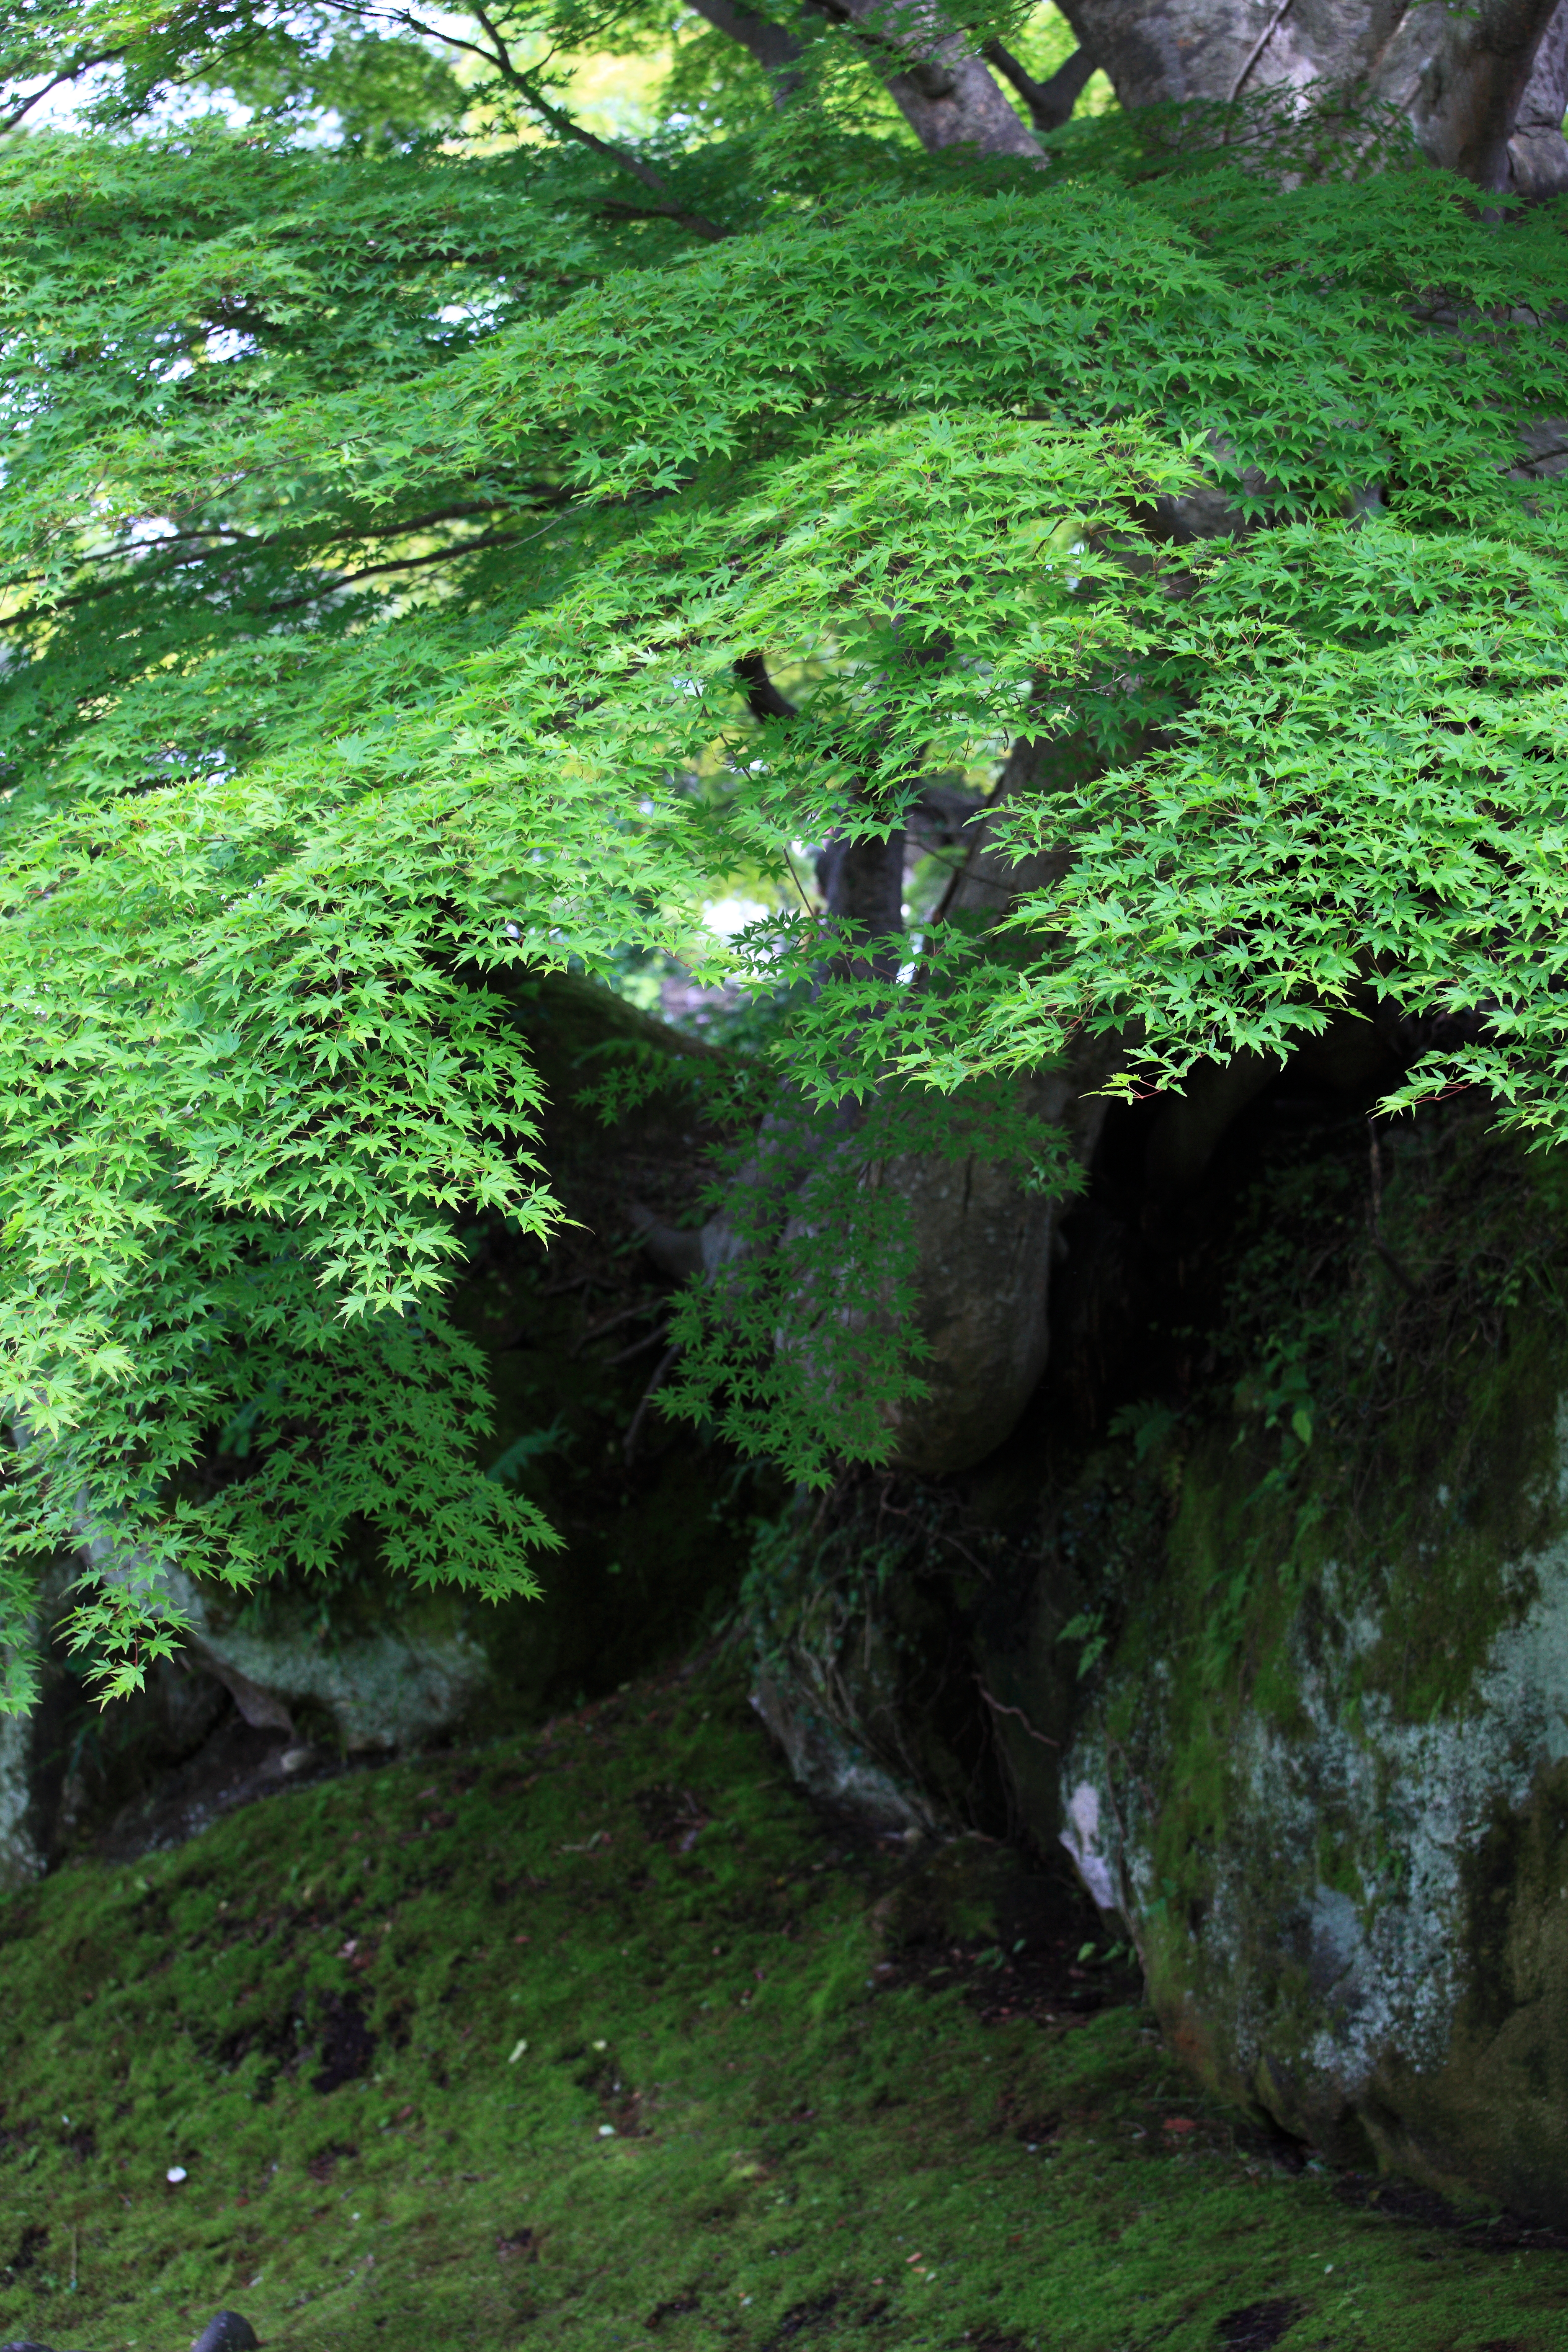
tree, forest, rock, wilderness, plant, leaf, flower, valley, moss, stream, green, high, jungle, terrain, cool image, vegetation, rainforest, ravine, 5d, hires, woodland, habitat, markii, ecosystem, hi, res, resolution, old growth forest, woody plant, land plant